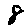
Label: 8